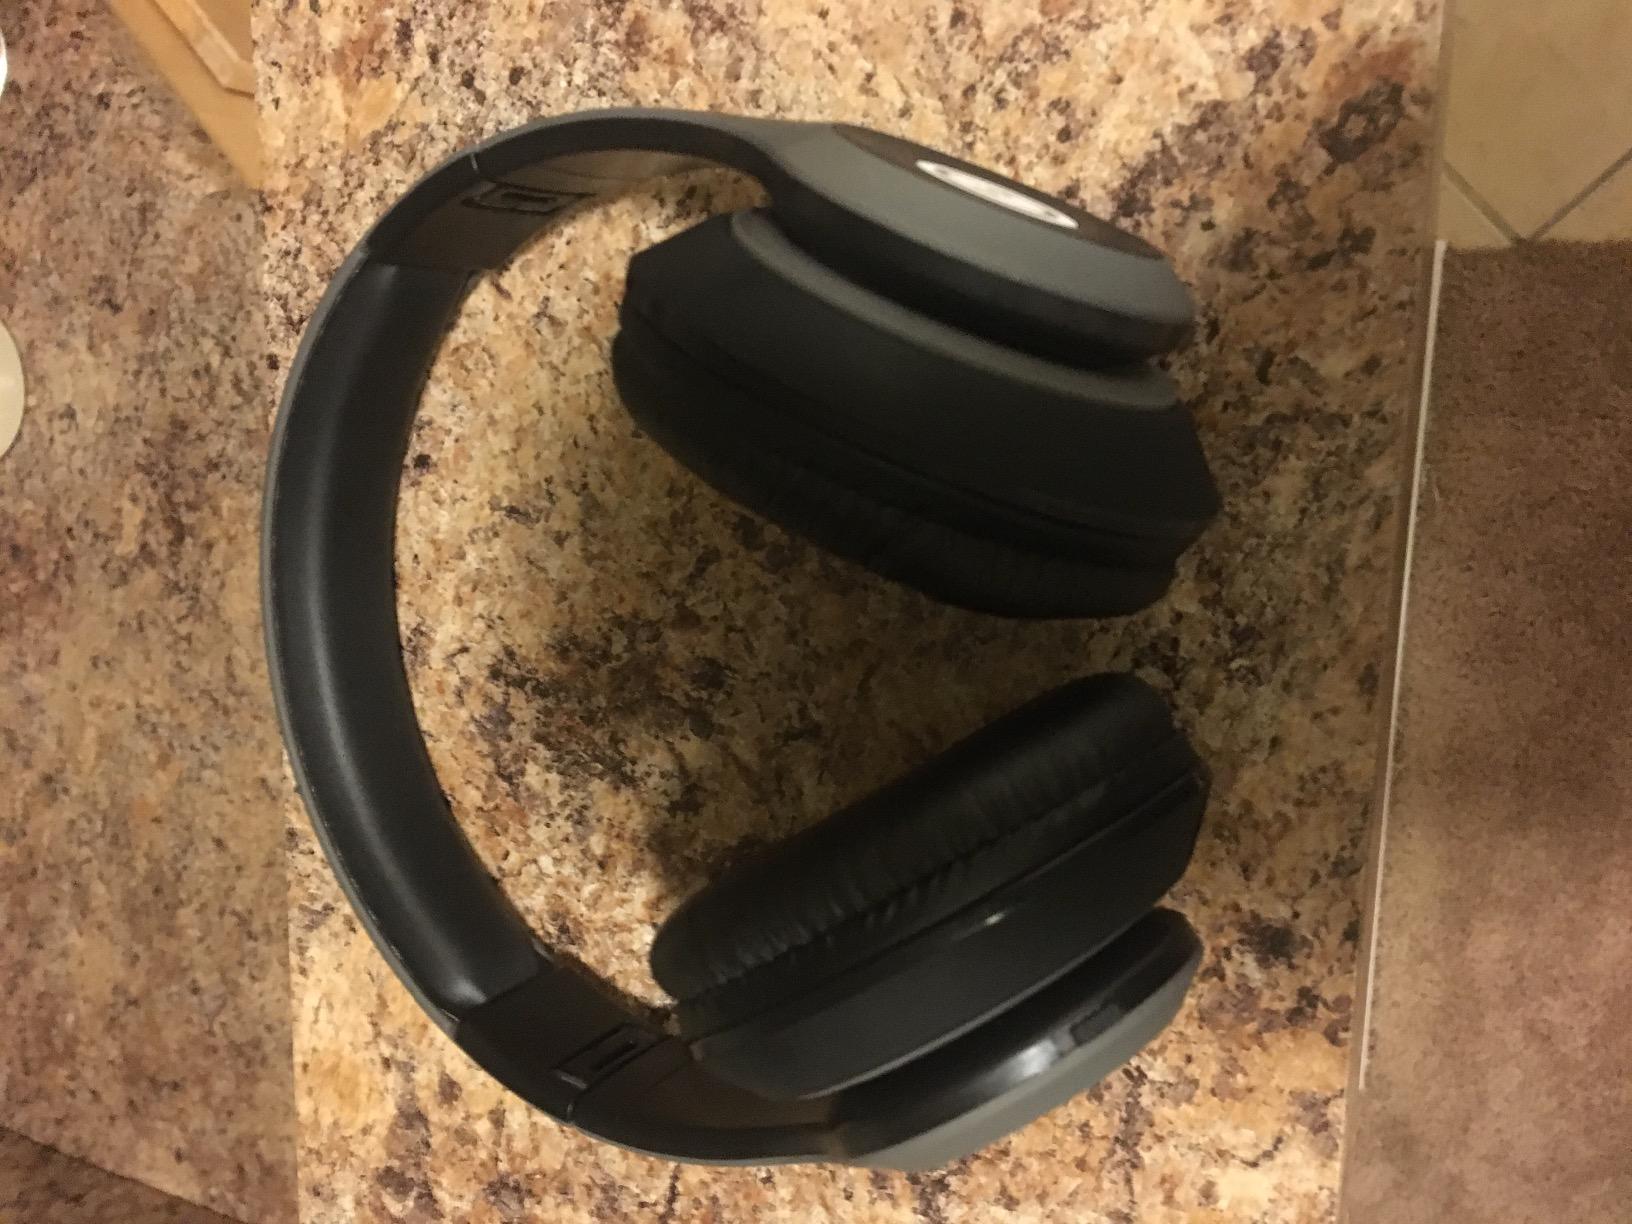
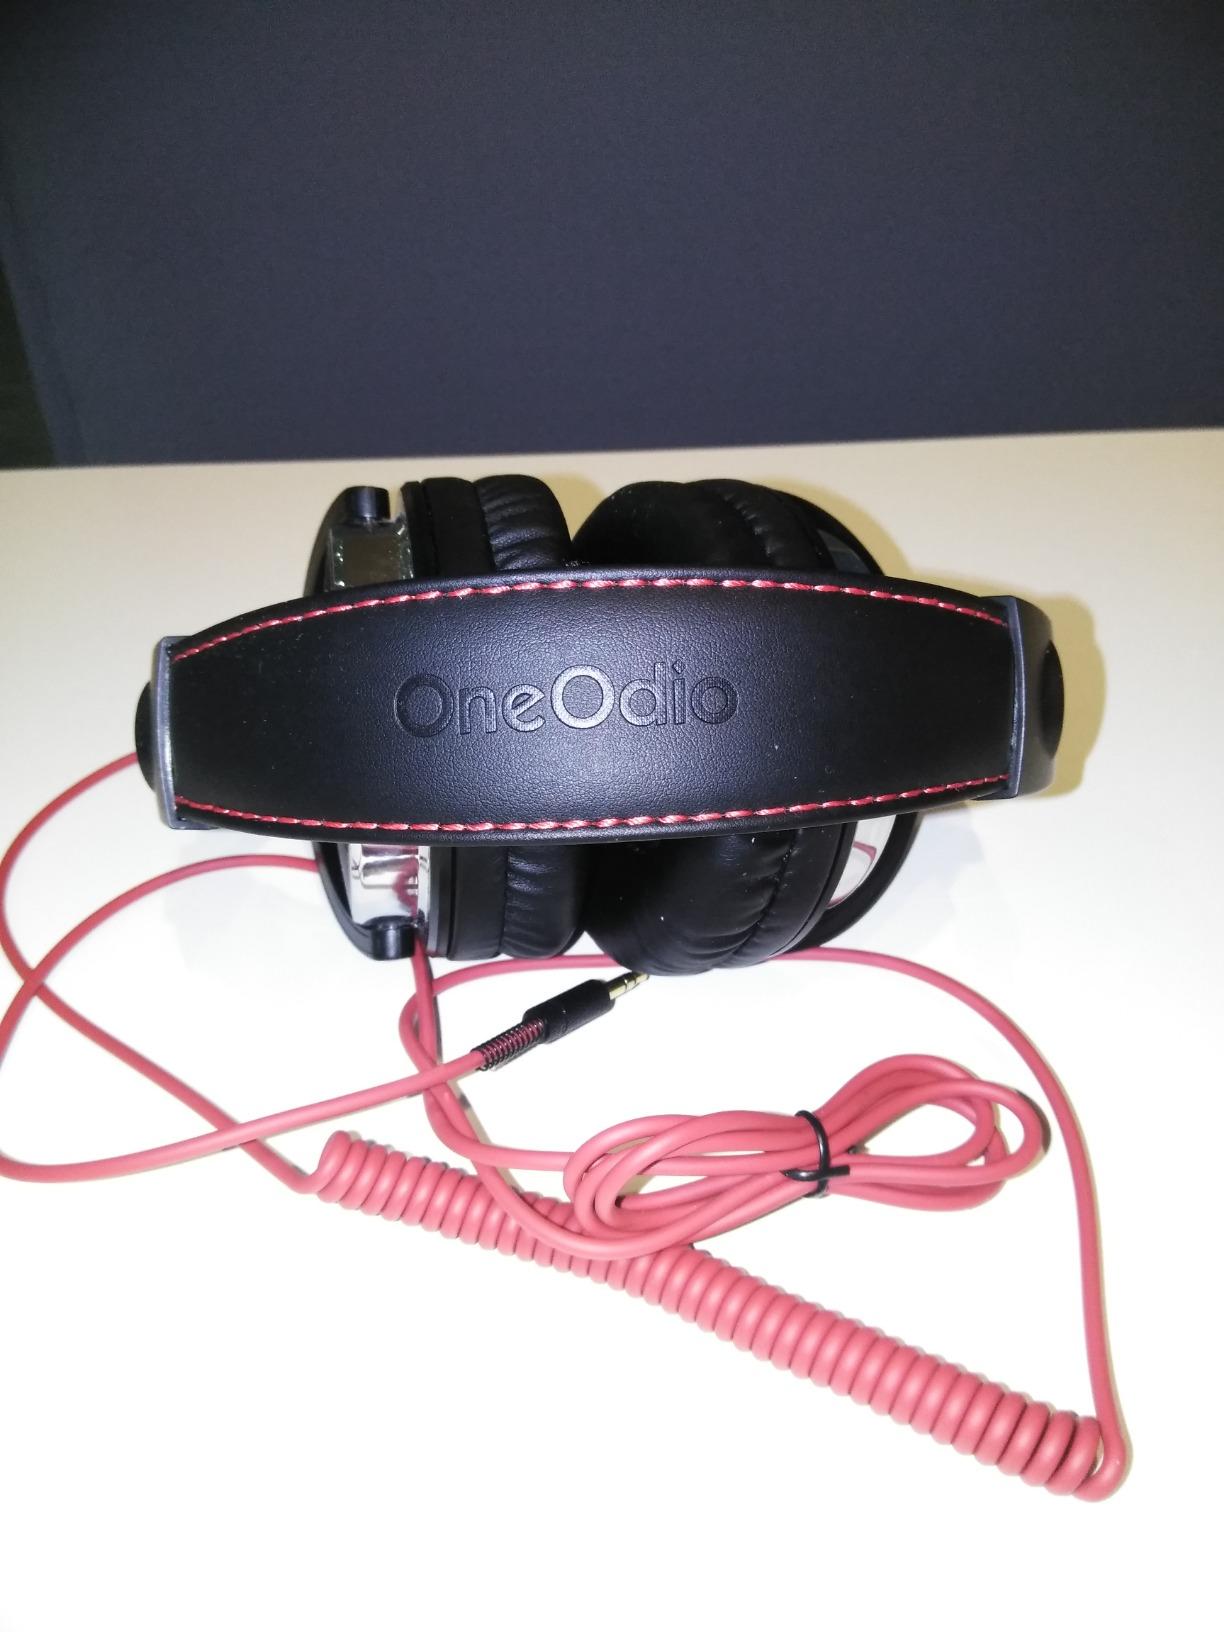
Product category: headphones
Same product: no